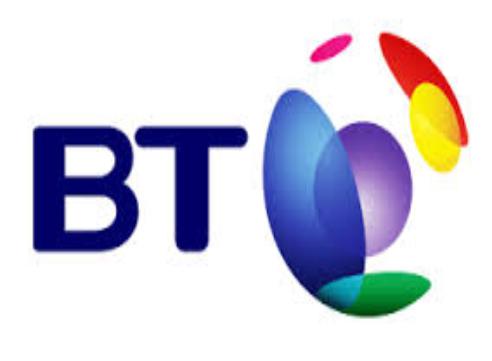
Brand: BT Conferencing
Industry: Others